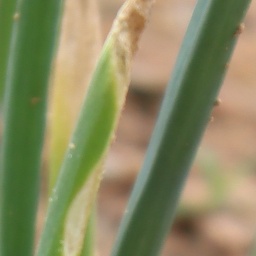
Label: Stemphylium leaf blight and collectrichum leaf blight